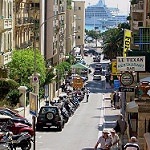
Label: street